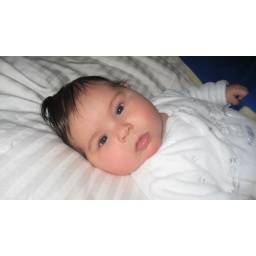
all in white and ready for bed